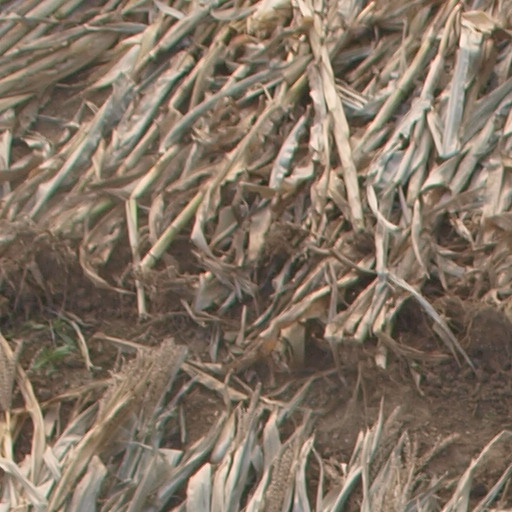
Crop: maize; corn